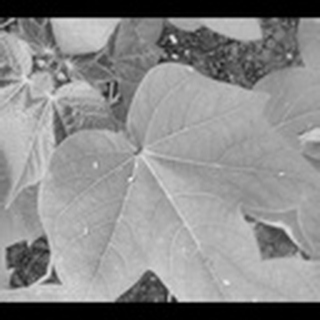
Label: healthy_cotton